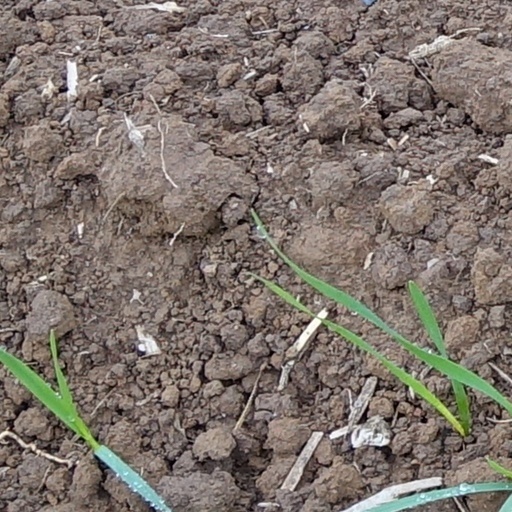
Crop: wheat